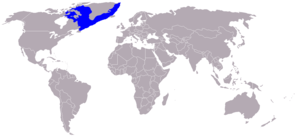
Klapmyds
Klapmydsens udbredelse
Klapmydsen er en ægte sæl i rovdyrordenen. Arten er den eneste i slægten Cystophora. Den når en længde på 2,5-2,7 m og en vægt på 300-410 kg. Dyret lever i Nordatlanten op til det Arktiske Ocean. Der er enkelte observationer af arten i danske farvande.